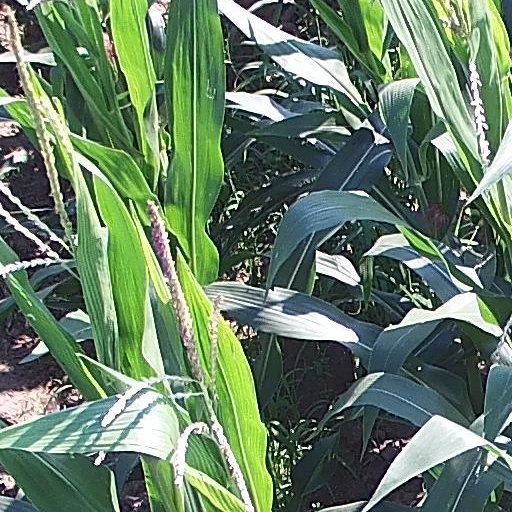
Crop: maize; corn